Archaic Greece

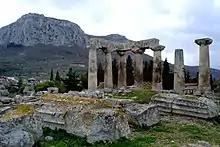
Ruins of the Temple of Apollo within the polis of Ancient Corinth, built c.540BC, with the Acrocorinth (the city's acropolis) seen in the background

The archaic period saw significant urbanisation and the development of the concept of the polis as it was used in Classical Greece. By Solon's time, if not before, the word "polis" had acquired its classical meaning, and though the emergence of the polis as a political community was still in progress at this point, the polis as an urban centre was a product of the eighth century. However, the polis did not become the dominant form of socio-political organisation throughout Greece in the archaic period, and in the north and west of the country it did not become dominant until some way into the Classical period.